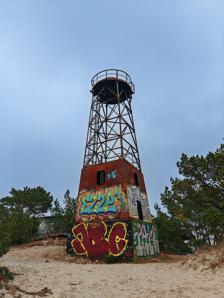
Building: Góra Szwedów Lighthouse
Country: Unknown
Year built: 1936
Deactivated lighthouse in Poland Lighthouse Góra Szwedów Lighthouse Location Hel Puck County Pomeranian Voivodeship Poland Coordinates 54°37′35.5″N 18°49′09.8″E / 54.626528°N 18.819389°E / 54.626528; 18.819389 Tower Constructed 1936 Foundation reinforced concrete Construction steel skeletal tower Height 17 metres (56 ft) Shape square tower with platform and no lantern Light First lit 1936 Deactivated 1990 Focal height 34.30 metres (112.5 ft) Range 14 nautical miles (26 km; 16 mi) Characteristic Iso W 30s Góra Szwedów Lighthouse ( lit. ' Swedish Hill Lighthouse ' ) is a deactivated lighthouse on the coast of the Baltic Sea in the administrative region of the town of Hel , Puck County , Pomeranian Voivodeship , in Poland. The lighthouse is located on the Hel Peninsula , on Góra Szwedów , a 19-metre-high (62 ft) hill. The lighthouse is located between the Jastarnia Lighthouse and the Hel Lighthouse . The lighthouse replaced the Jastarnia Bór Lighthouse. The lighthouse was deactivated in 1990. See also Poland portal Engineering portal List of lighthouses in Poland References